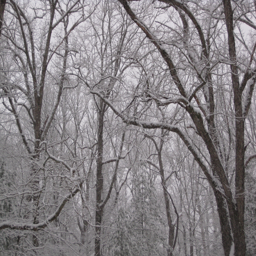
the trees covered in snow .